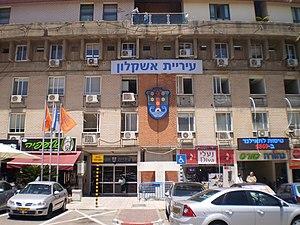
Une ville de développement est une des nombreuses villes créées en Israël dans les années 1950 et au début des années 1960, dans le but de favoriser l'intégration de centaines de milliers de nouveaux immigrants, réputées cependant pour avoir été, dès l'origine, des lieux de marginalisation sociale. La majorité des habitants qui y ont été envoyés étaient des juifs orientaux ou séfarades.